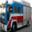
Label: truck